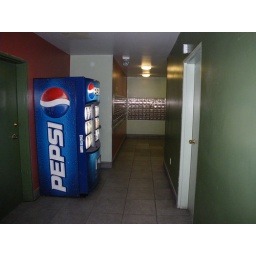
vending machine in view st towers